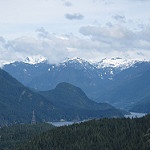
Label: mountain